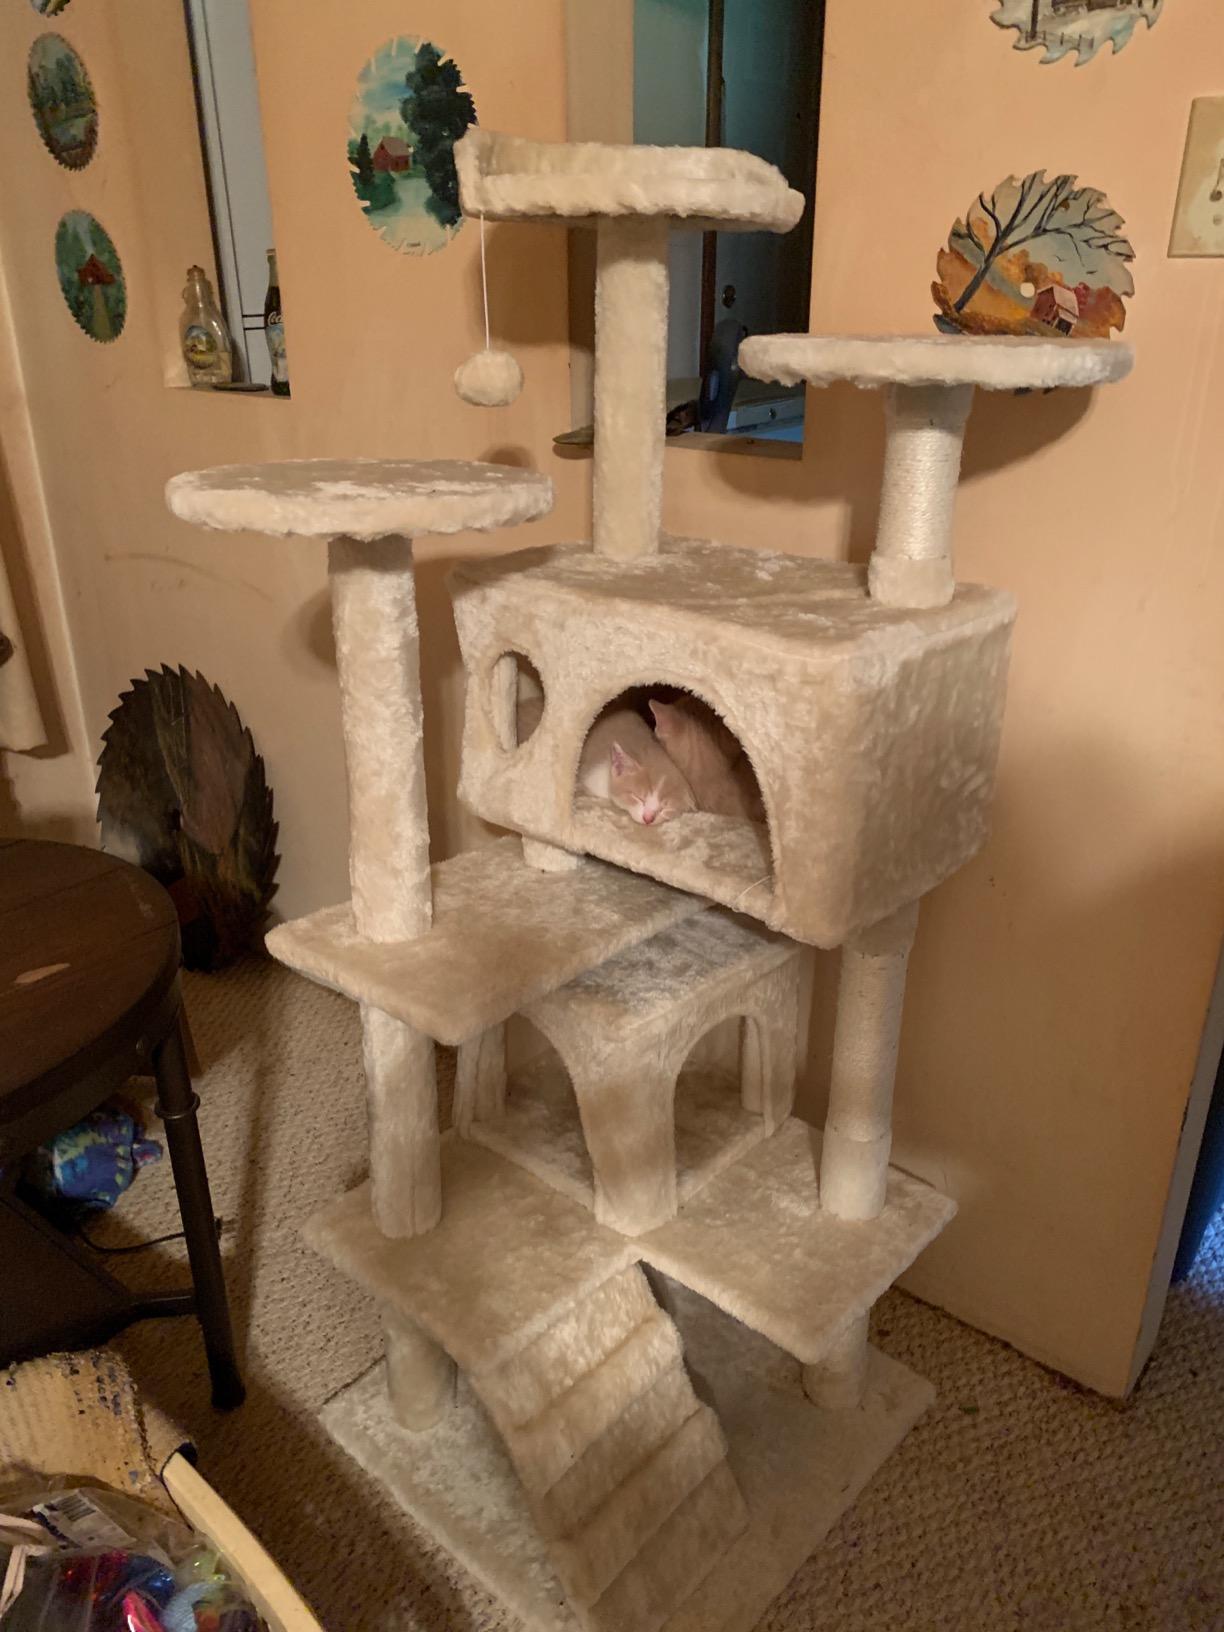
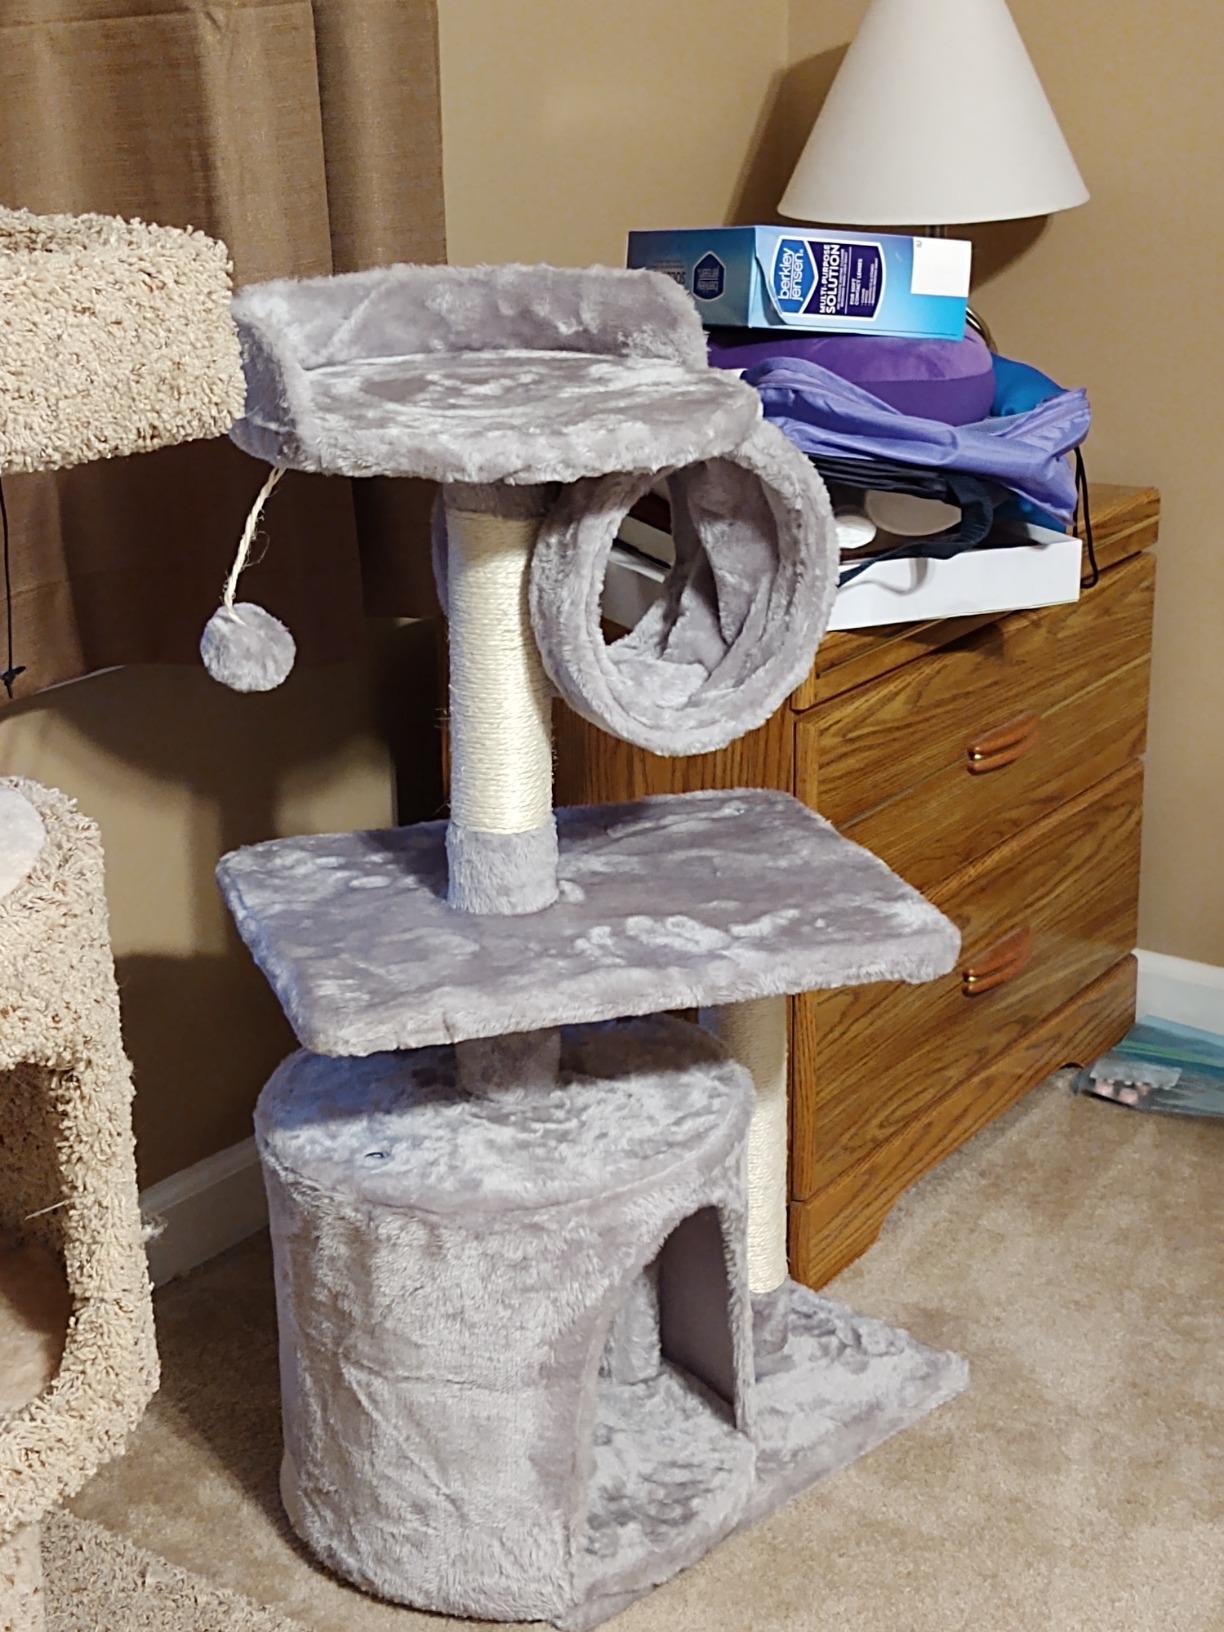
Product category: items_cat tree
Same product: no